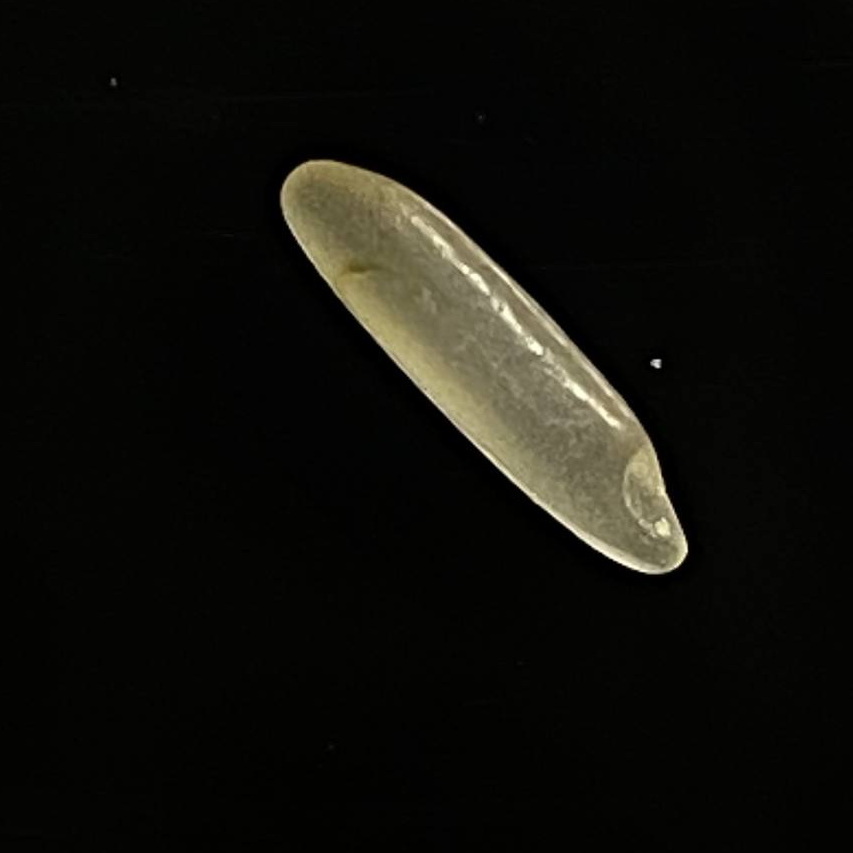
Rice variety: Bashmoti